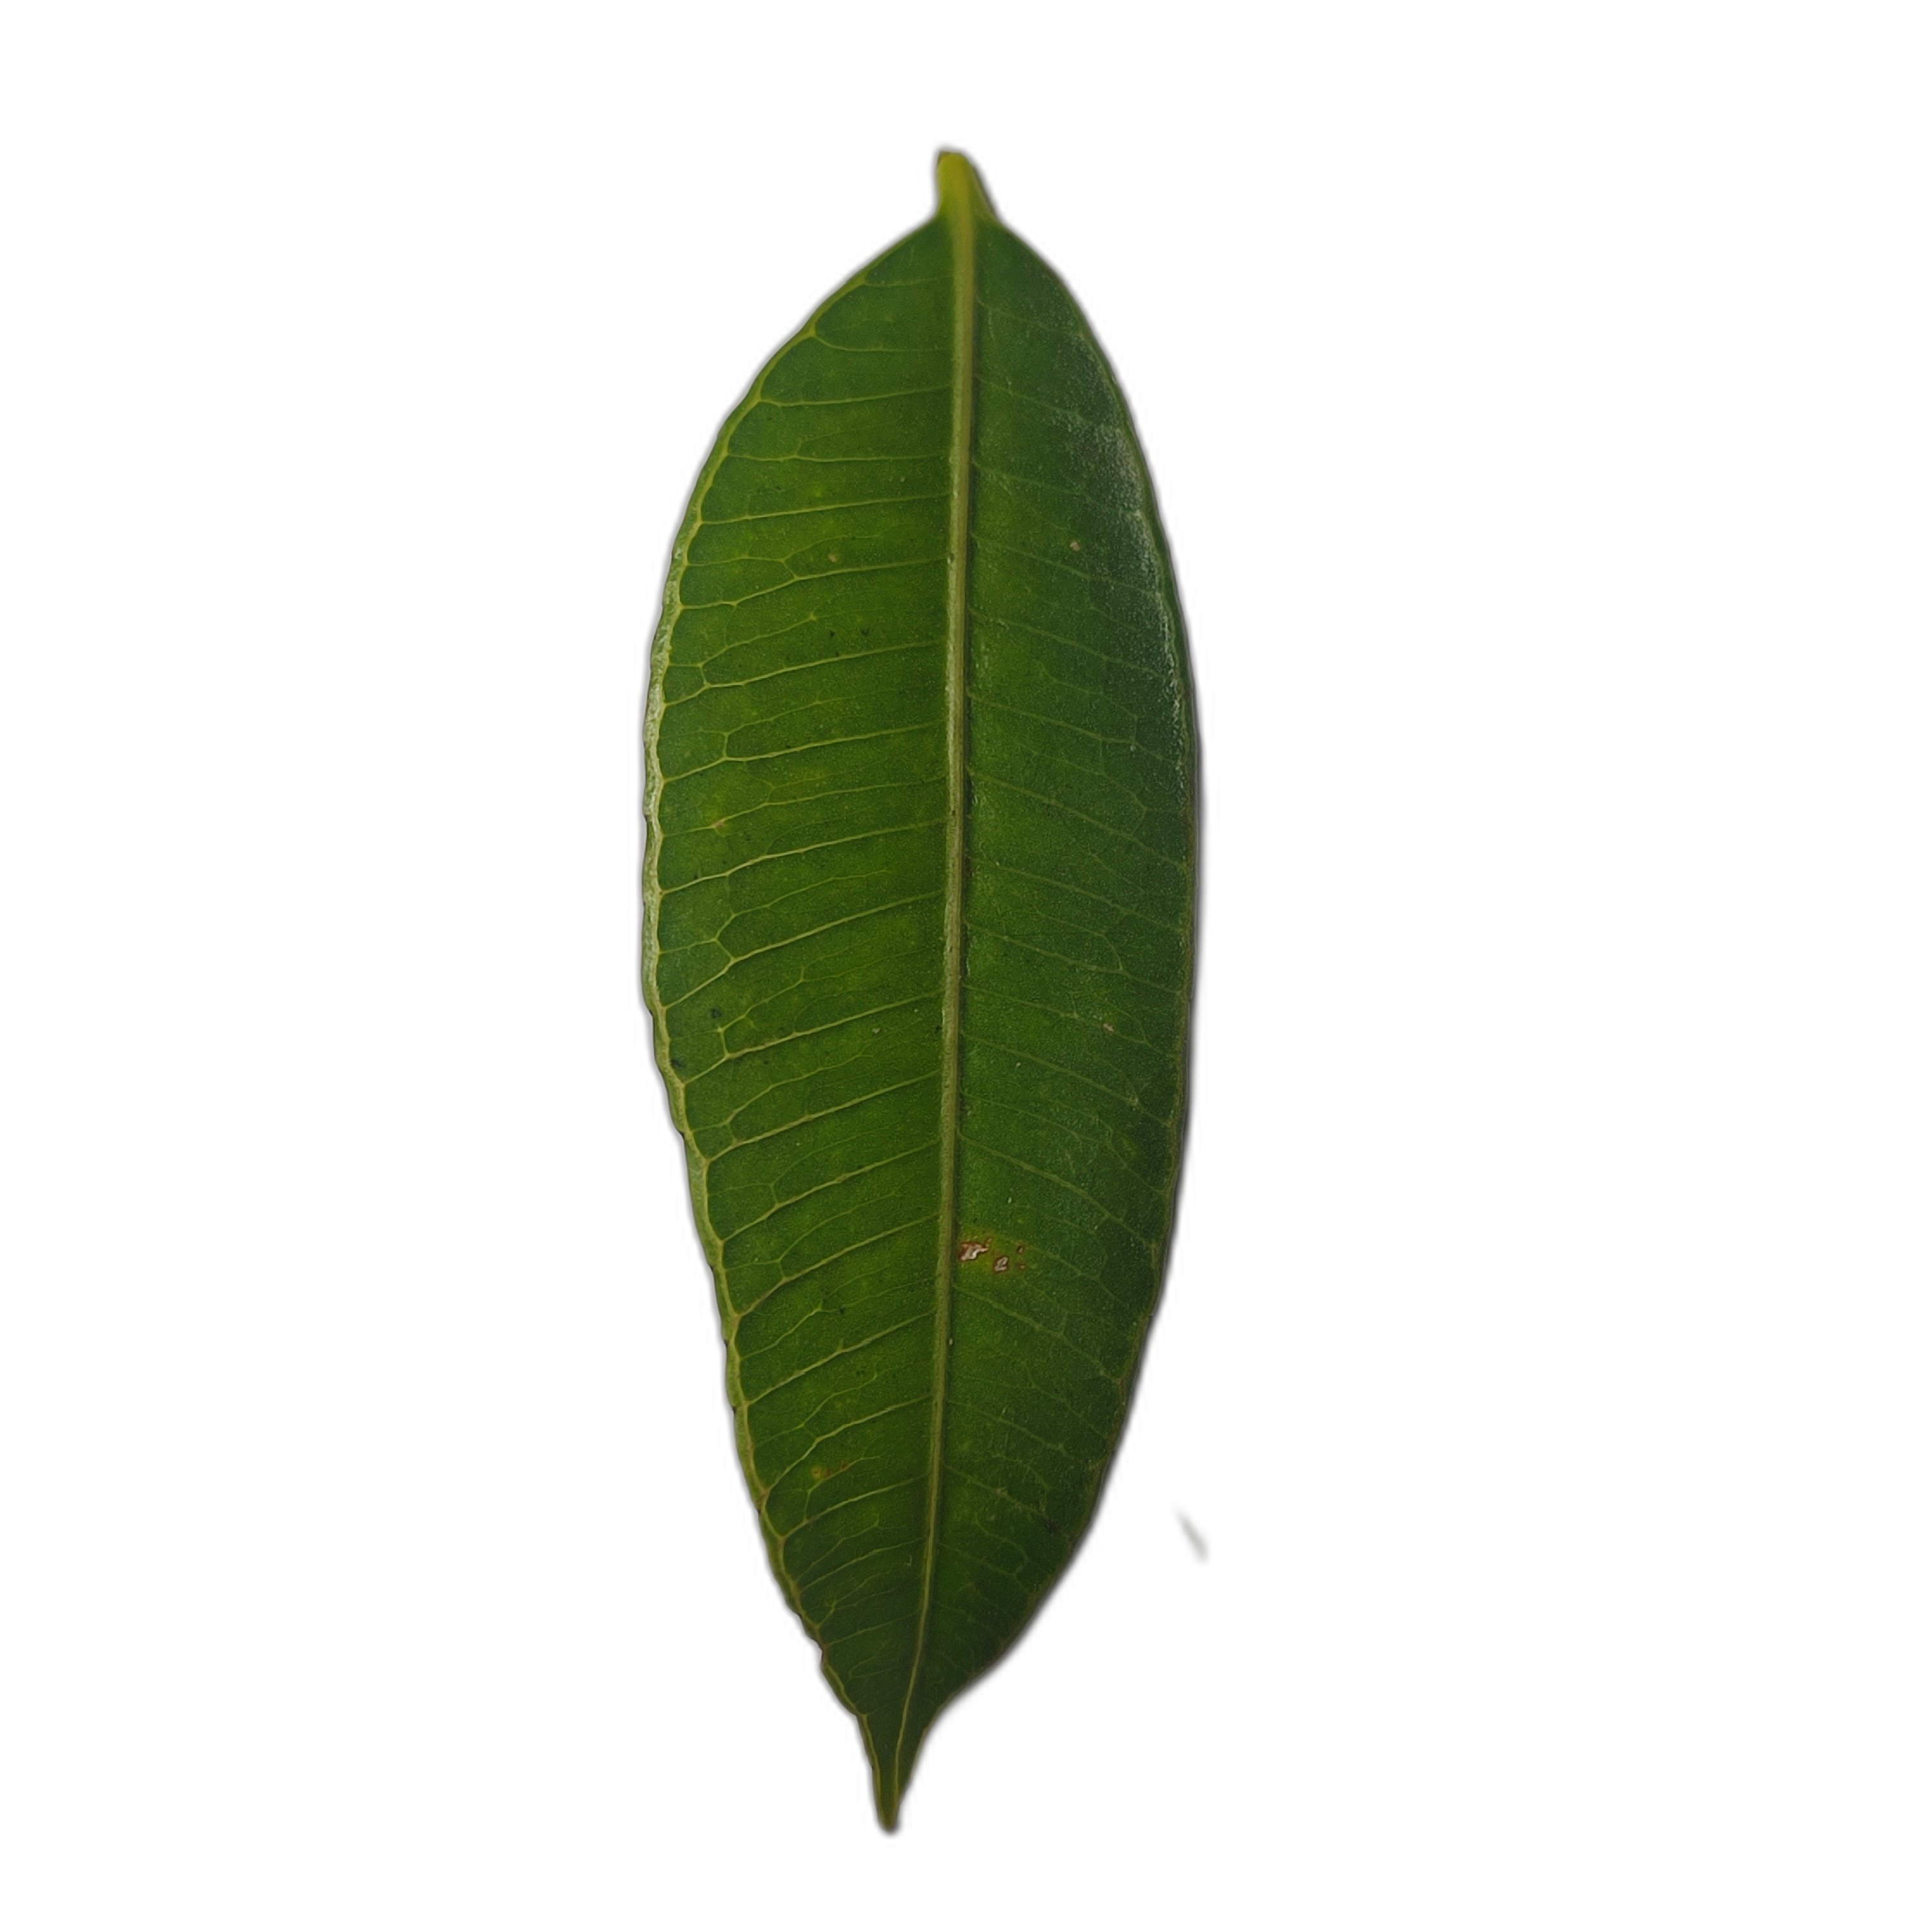
Label: healthy